Laurence Todd

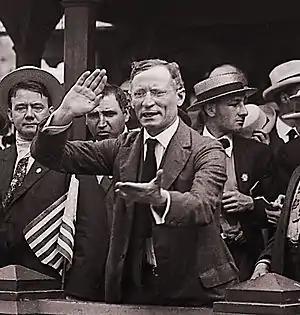
Socialist congressman Meyer London, for whom Laurence Todd served as secretary from 1915 to 1916.

In November 1914 Socialist Party candidate for Congress Meyer London won election to office from his Lower East Side 12th Congressional District of New York City. In need of a skilled journalist of radical political proclivities familiar with the intellectual landscape of the nation's capital, London tapped Todd to serve as his secretary and he would remain in this position through 1916.